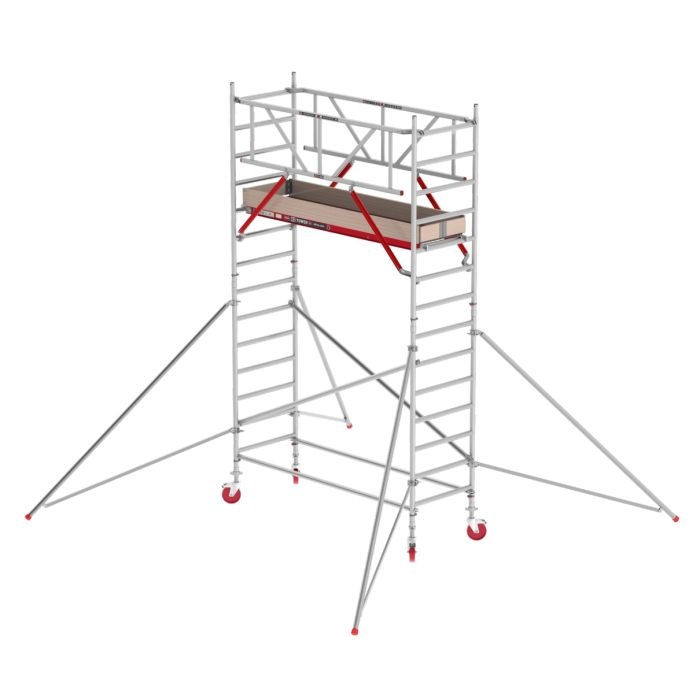
RS TOWER 41 PLUS-S 90x245 5,2m werkhoogte
Steiger afmetingen Merk: Altrex RS41 PLUS-S Werkhoogte: 5.20 meter Platformhoogte: 3.20 meter Lengte: 2.45 meter Breedte: 0.90 meter Totale hoogte steiger: 4.20 meter Houten platform Fabrieksgarantie op onderdelen: 5 jaar Configuratie: TX415108 Inhoud configuratie 4x - Opbouwframe smal 90-28-7 RS4 PLUS 4x - Wielstaander met wiel Ø 200 mm RS4 1x - Houten platform 245 met luik RS4 2x - Safe-Quick ®2 Guardrail 245 m RS 2x - Diagonaalschoor 245-28-21 RS4 2x - Horizontaalschoor 245-4 RS4 4x - Driehoeksstabilisator RS4 tot 6.2m PH 1x - Kantplankset hout 75-245 RS4 ** Voldoet aan opbouwnorm professioneel ARBO gebruik Snelle levertijd Bestel voor 12:00 uur = volgende werkdag geleverd; Gratis verzending binnen Nederland (m.u.v. Waddeneilanden) Foto's geven een impressie en kunnen geen rechten aan worden ontleend
Brand: Altrex
Category: Hardware > Tools > Ladders & Scaffolding > Scaffolding > Supported Scaffolding